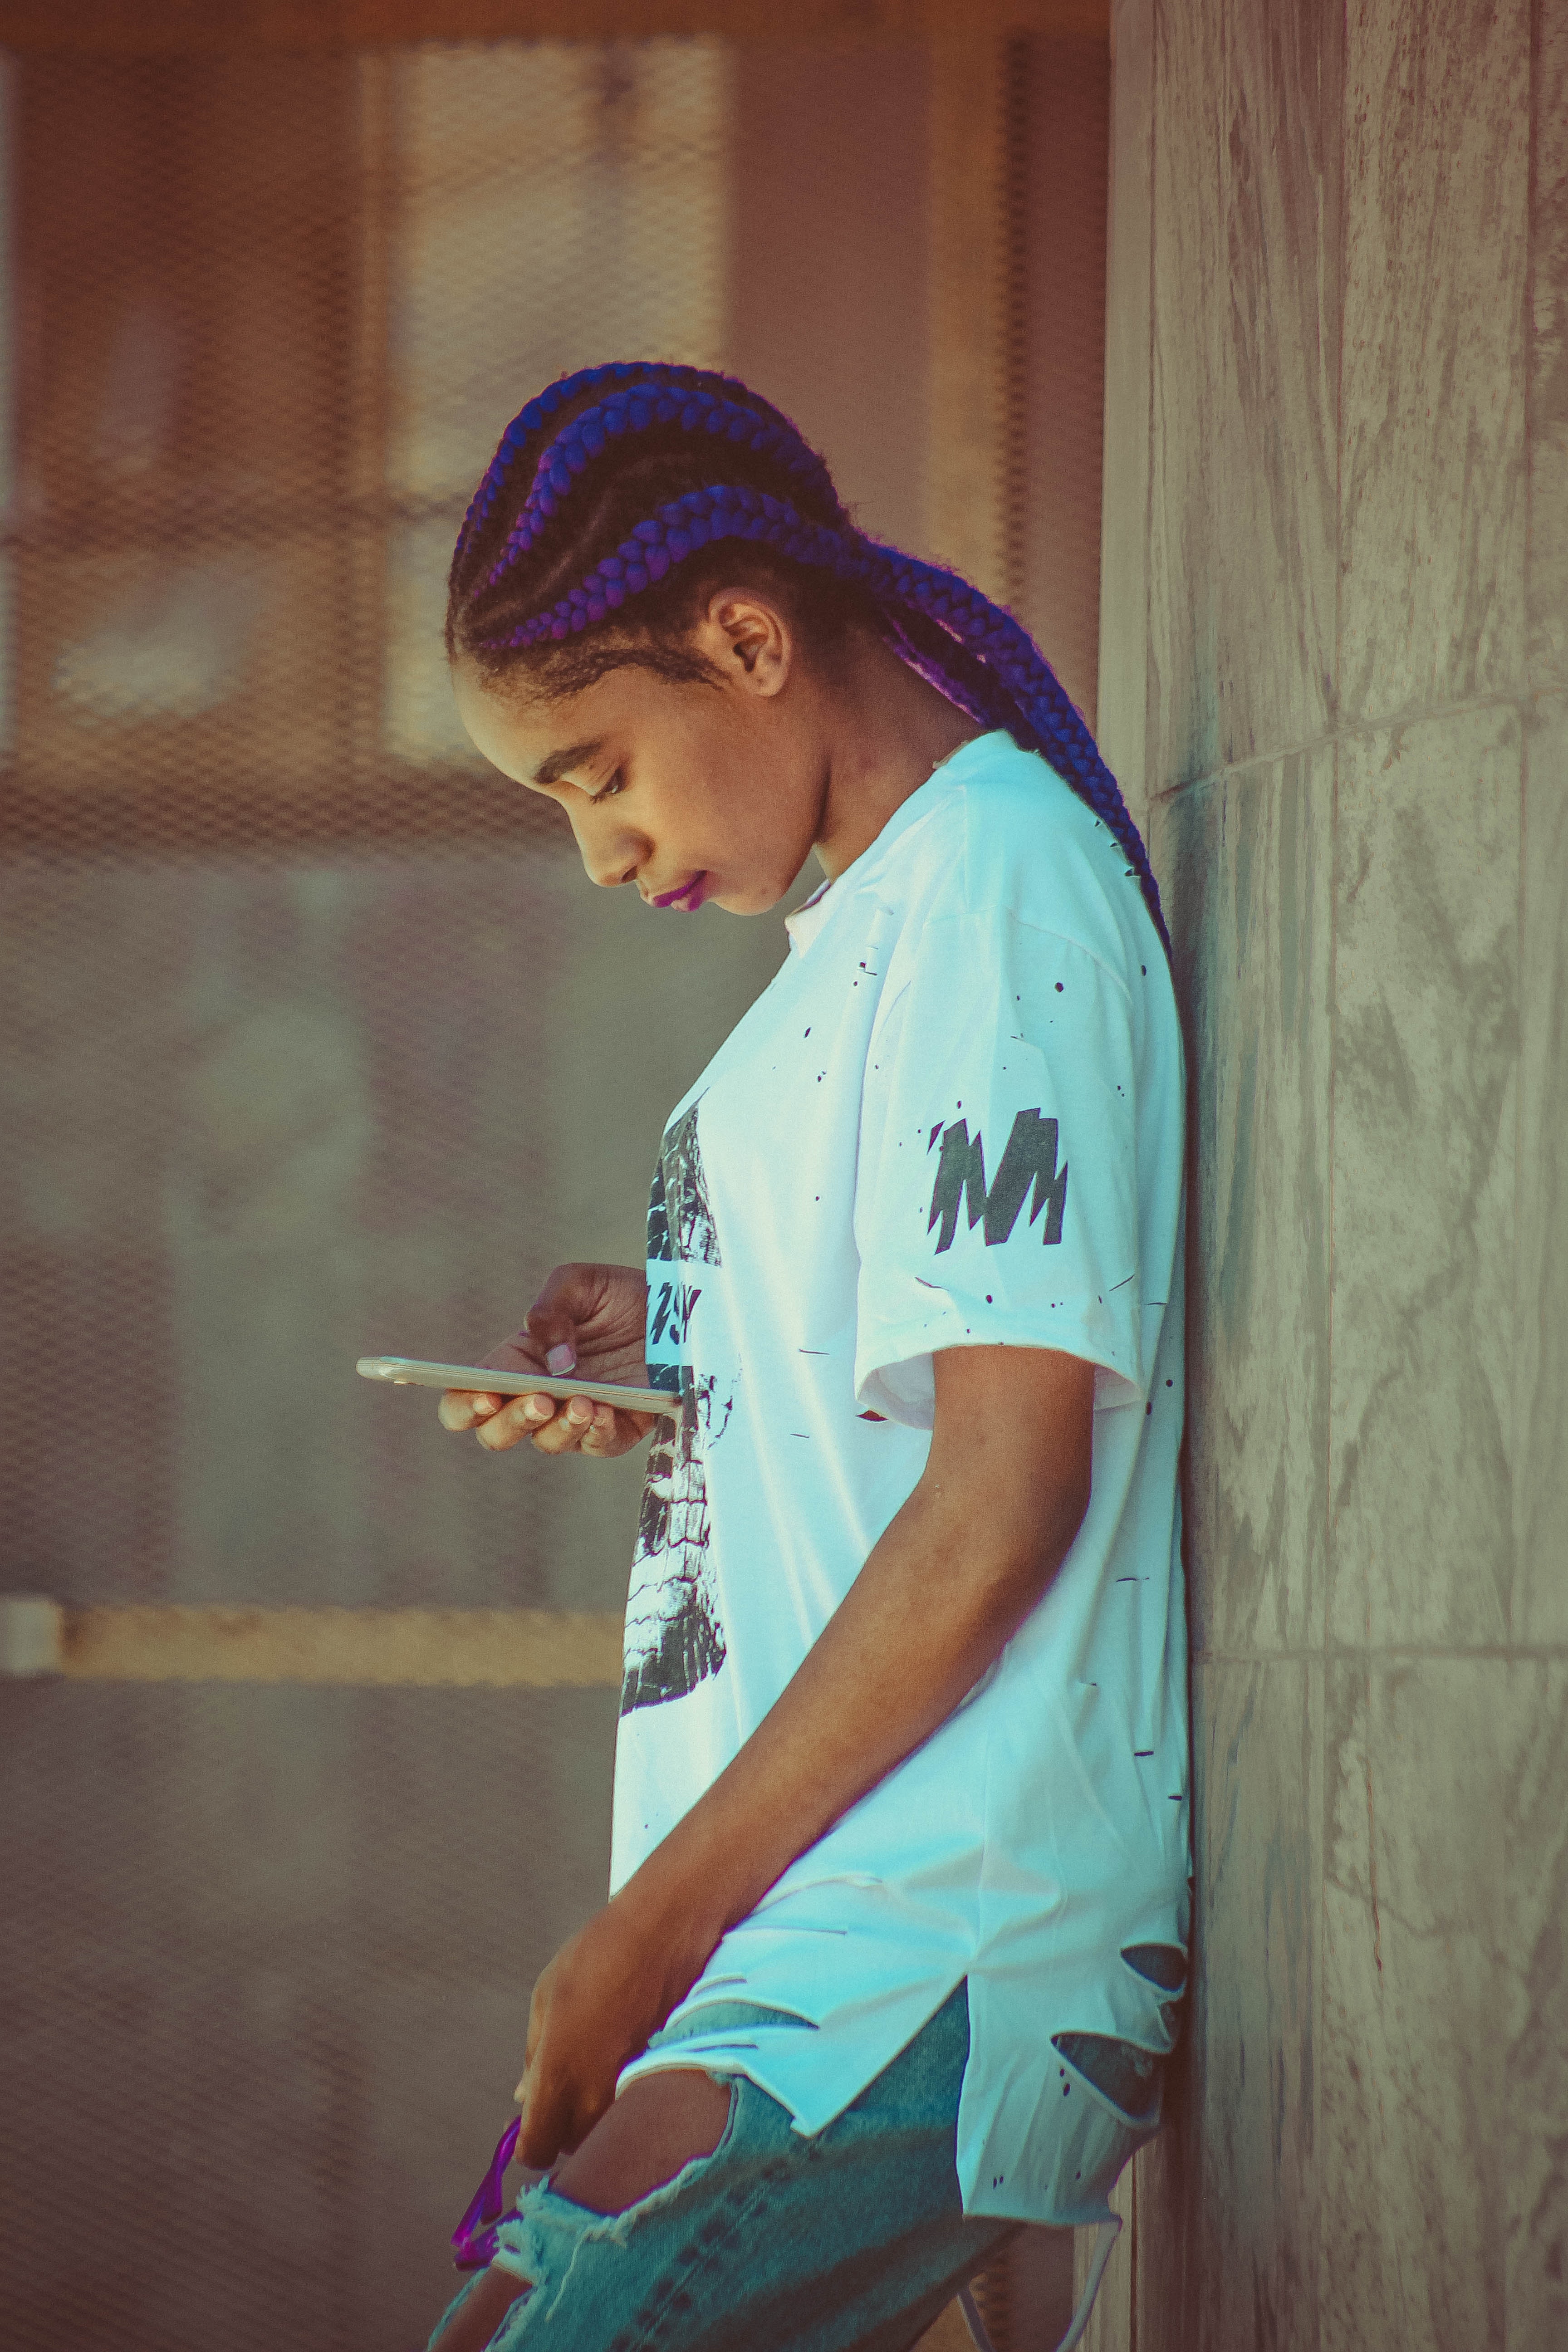
blue, turquoise, yellow, cool, t shirt, headgear, photography, electric blue, child, cap